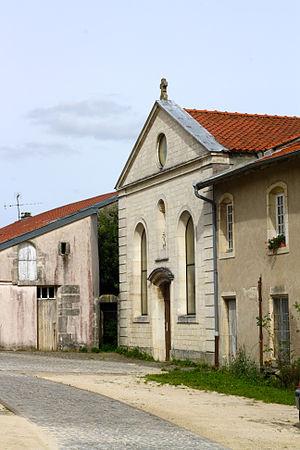
Chapelle de Blanzey